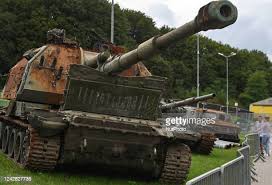
Label: 2S19_MSTA